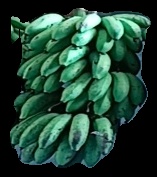
Variety: rasbale
Grade: grade2